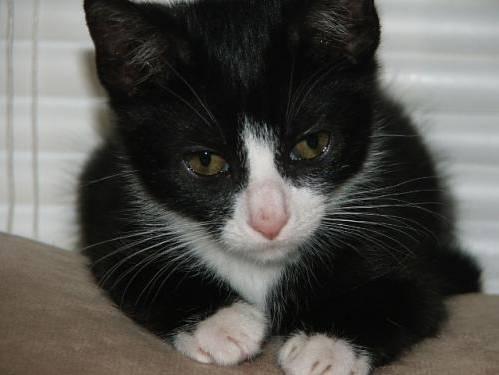
cat